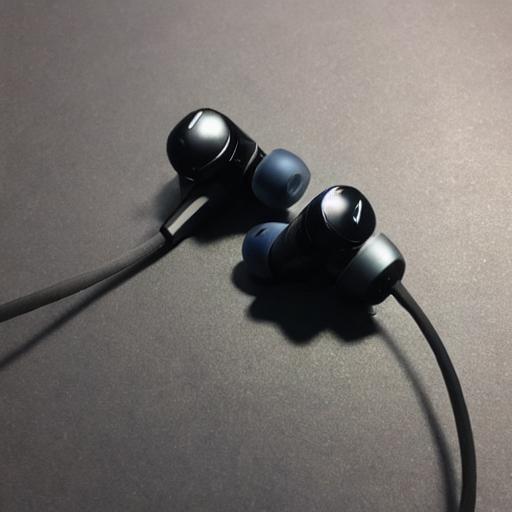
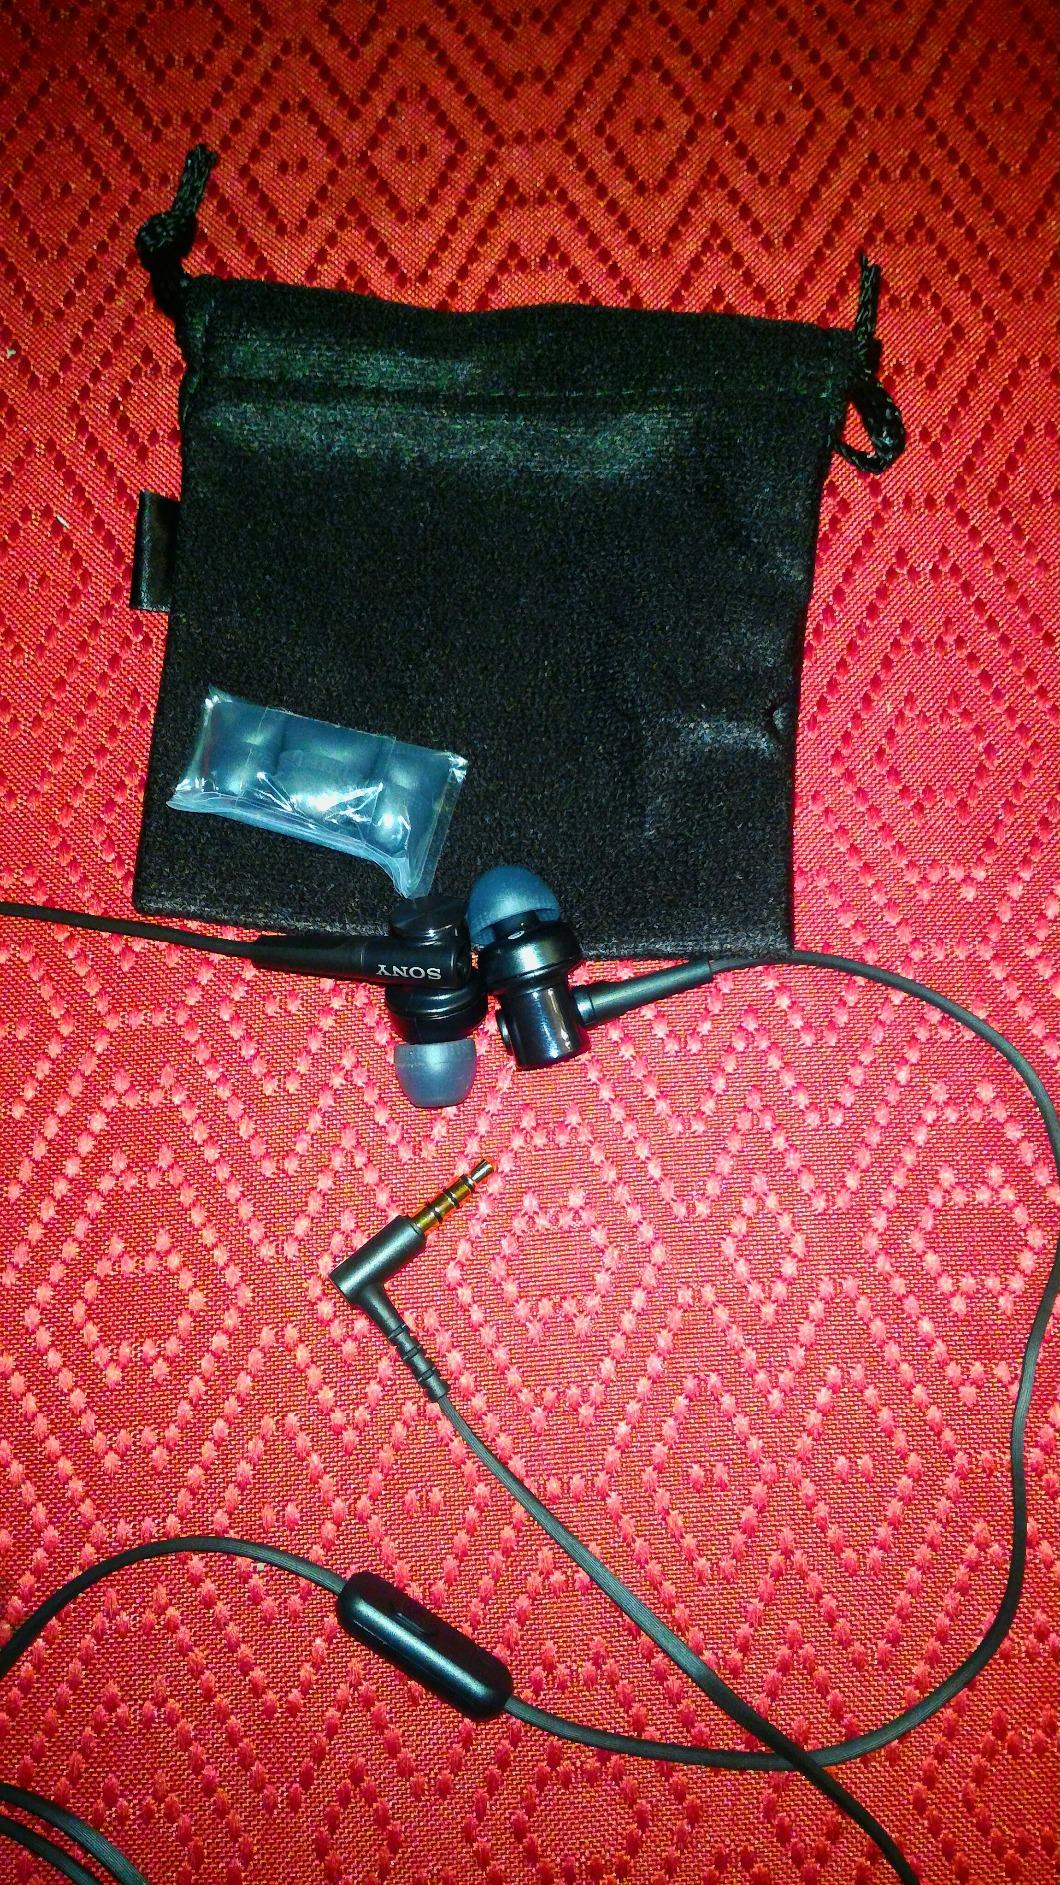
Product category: headphones
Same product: no